VR Group

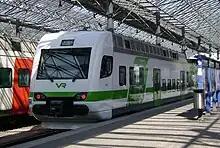
VR class Sm4 EMU at Helsinki railway station.

VR operates sleeper services between Helsinki/Turku and Lapland, which also include car-carrying (motorail) wagons. Double-deck sleeping carriages (including rooms with "en suite" showers and toilets) were introduced on the Helsinki–Rovaniemi service in the 2000s. These wagons are painted in a green-and-white livery similar to the InterCity coaches. Since 2016, the new coaches have begun to replace the blue carriages even on the way to Kolari.